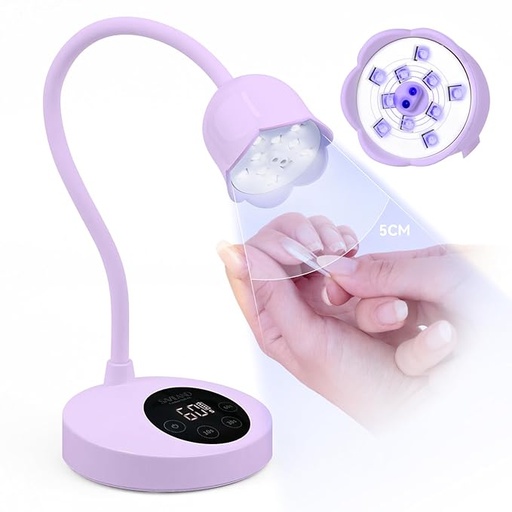
Saviland 30w gel x lamp
About This Intelligent Sensor Activation: Automatically turns on when your hand is inside (90-second default curing) and off when it's out, with a clear timer display (10, 30, 60 seconds) for precise and effortless nail curing Works for All Manicure Types: Effectively cures all types of nails—gel polish, gel x tips, acrylic, poly gel, rhinestones, and more. It’s the only Nail Lamp you need for salon-quality manicure at home. Perfect gifts for beginners & pros 10-Second Rapid Cure: Equipped with 10 dual light LED beads (365nm+405nm) for ultra-fast gel curing in just 10 seconds—perfect for quick and flawless manicures without harsh light exposure Long-Lasting Rechargeable Battery: 3000 mAh battery provides up to 6 hours of use on a single charge, ensuring cordless convenience and durability for multiple sessions Flexible & Portable Design: The 360° adjustable gooseneck allows for easy positioning, and the compact, foldable design makes it perfect for on-the-go manicures anytime, anywhere Overview Brand : SAVILAND Color : Purple Power Source : Battery Powered Manufacturer : Saviland
Brand: SAVILAND
Category: Health & Beauty > Personal Care > Cosmetics > Cosmetic Tools > Nail Tools > Nail Dryers